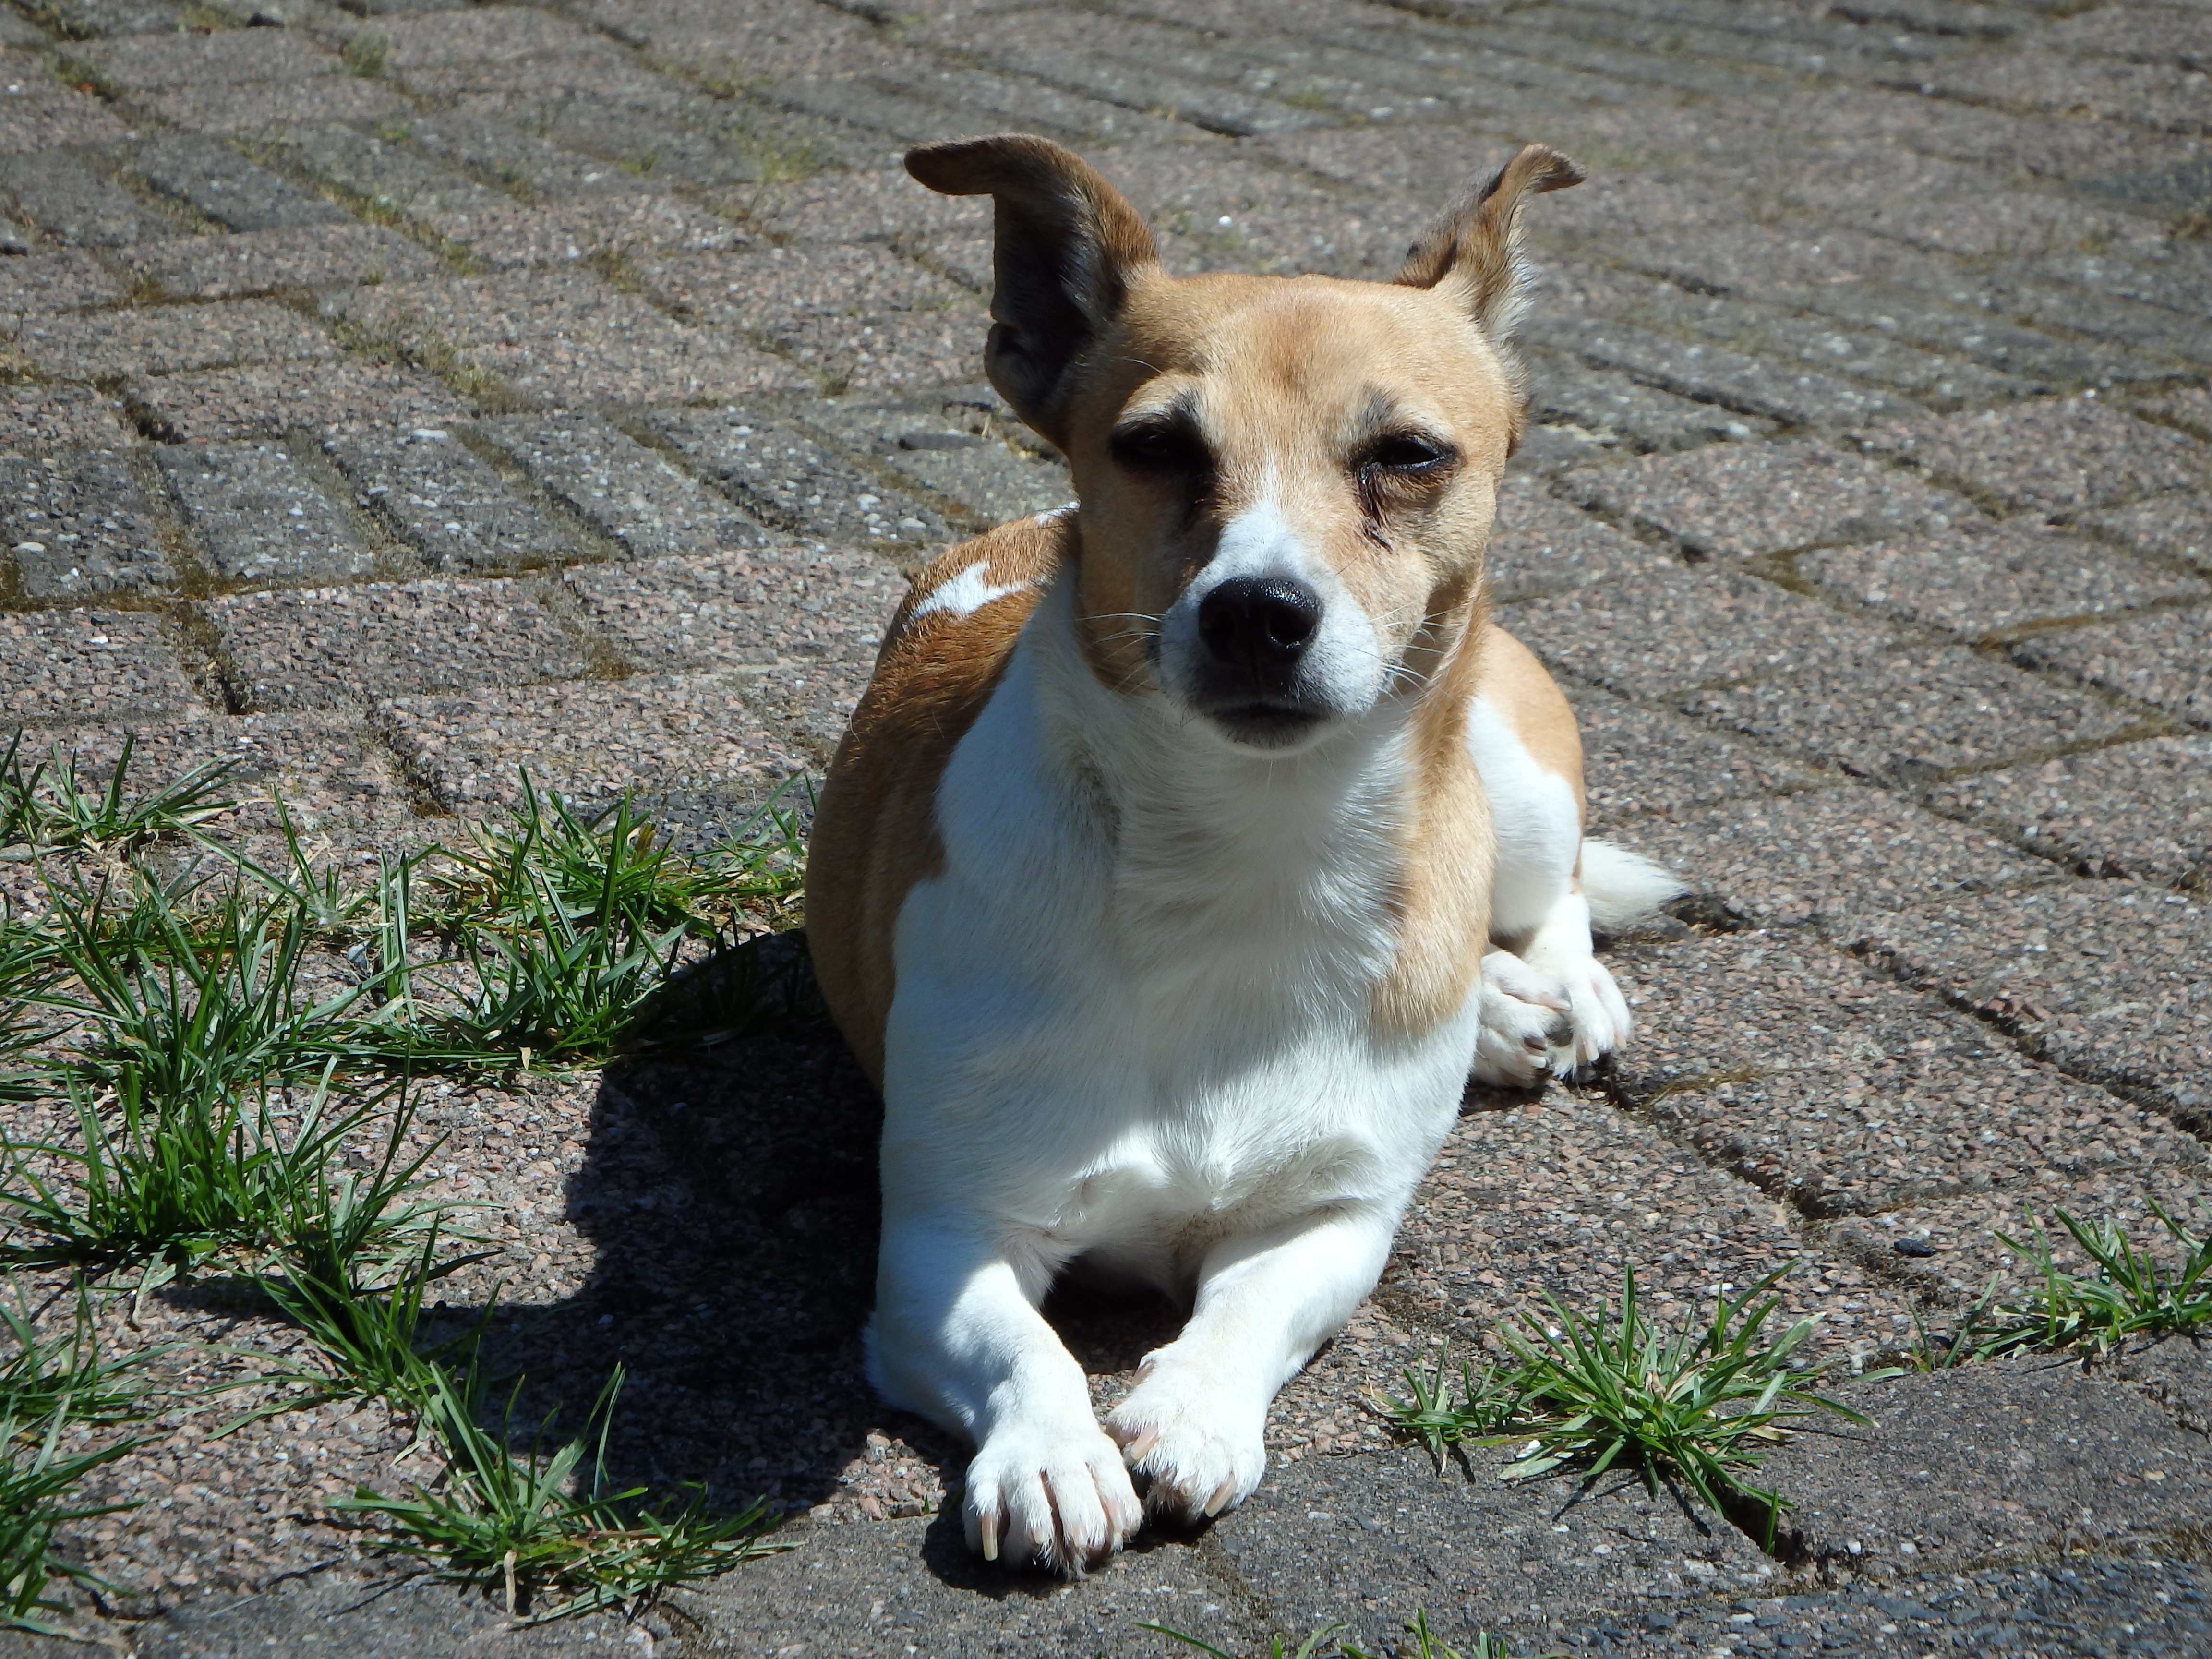
puppy, dog, animal, pet, mammal, garden, dogs, netherlands, background, animals, vertebrate, chihuahua, dog breed, terrier, doggy, jack russell, jack russell terrier, street dog, kluif, dog like mammal, dog breed group, dog crossbreeds, russell terrier